Bhagavatula Dattaguru

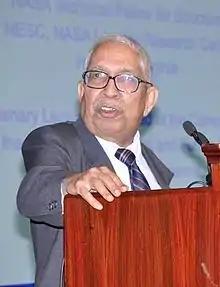
Professor B. Dattaguru

Bhagavatula Dattaguru (born in 1942) is an Indian engineer and academic. He has received several awards, including the Padma Shri Award, India's fourth highest civilian honour in 2005 in the field of science and engineering.